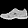
Label: Sneaker